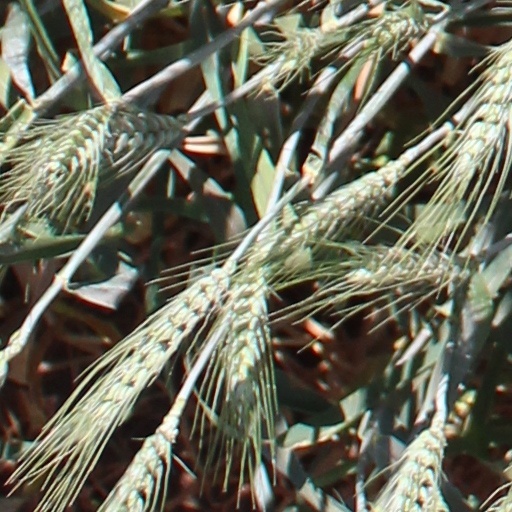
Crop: wheat